Mitre Corporation

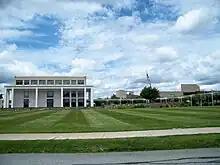
The MITRE Center in Bedford, Massachusetts, in 2009

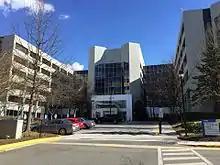
MITRE offices in McLean, Virginia, in 2017; the company has had a presence in McLean since 1963.

MITRE was founded in Bedford, Massachusetts in 1958, spun off from the MIT Lincoln Laboratory. MITRE's first employees had been developing the Semi-Automatic Ground Environment (SAGE) system and aerospace defense as part of Lincoln Labs Division 6. They were specifically engaged in MIT's research and engineering of the project.